Saint Lucy's Day

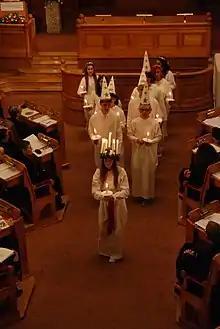
Lucia procession at a meeting in the Swedish parliament. The so-called ""star boys"" follow Lucia in the procession.

The celebration of Lucia in its current format began in the 20th century and gained popularity in 1927 after a Stockholm newspaper sponsored a competition to select Lucia. The winner that year was a dark-haired girl, but over time, it became customary to choose a typical Swedish blonde.